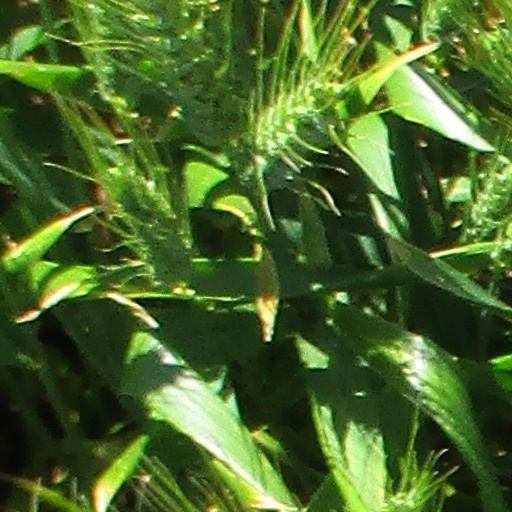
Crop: wheat